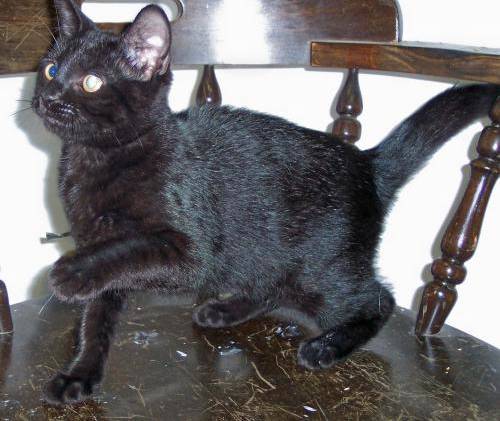
Label: cat